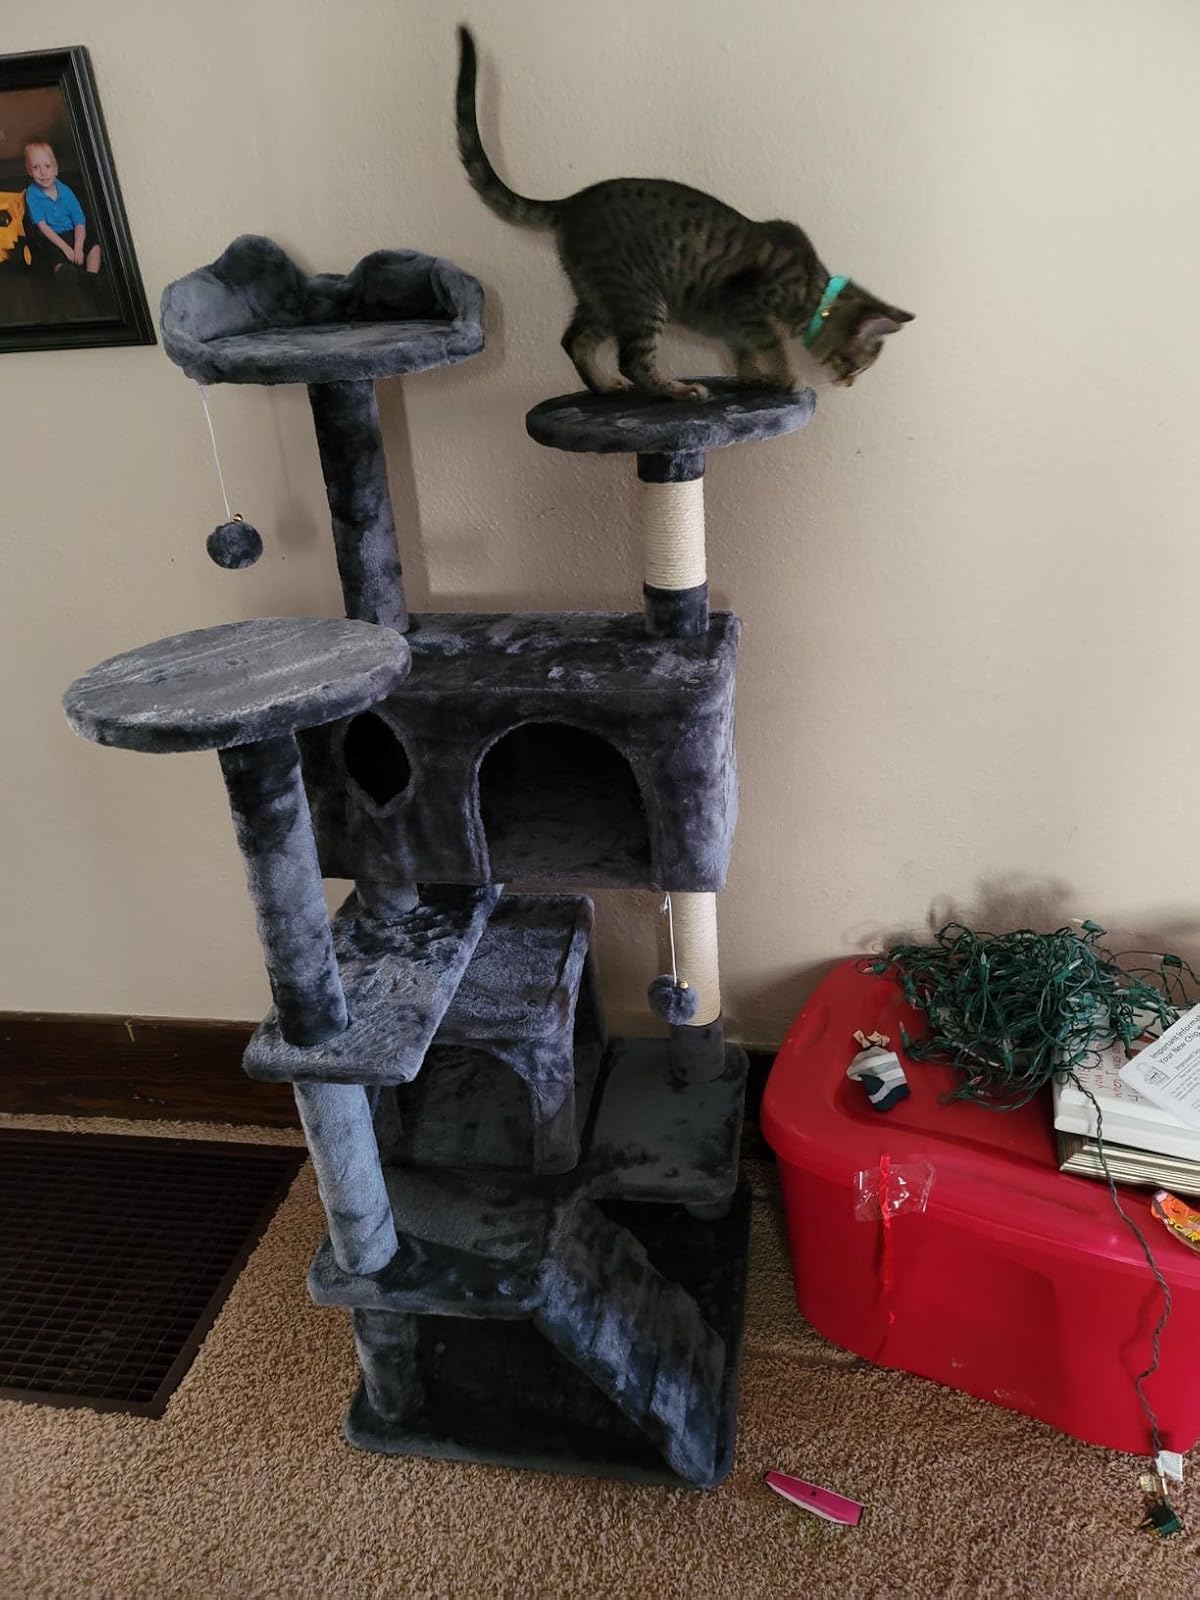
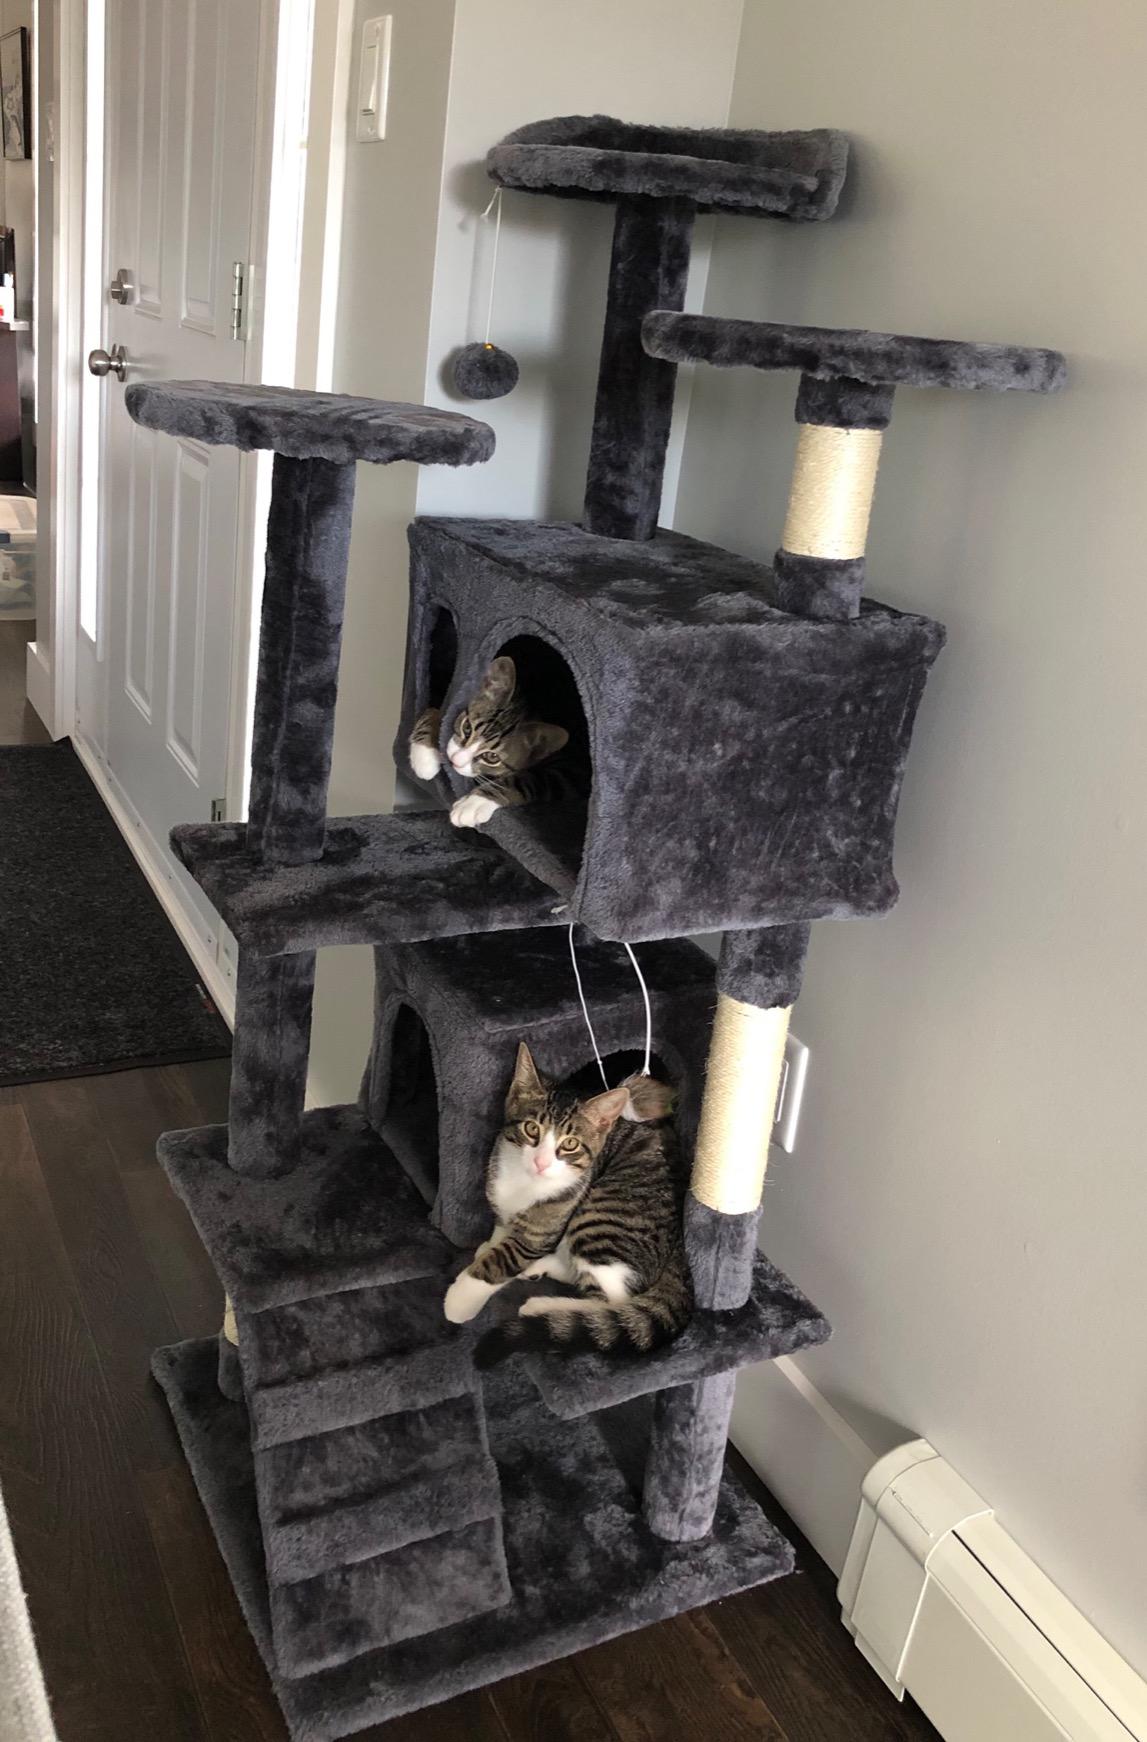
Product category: items_cat tree
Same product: yes